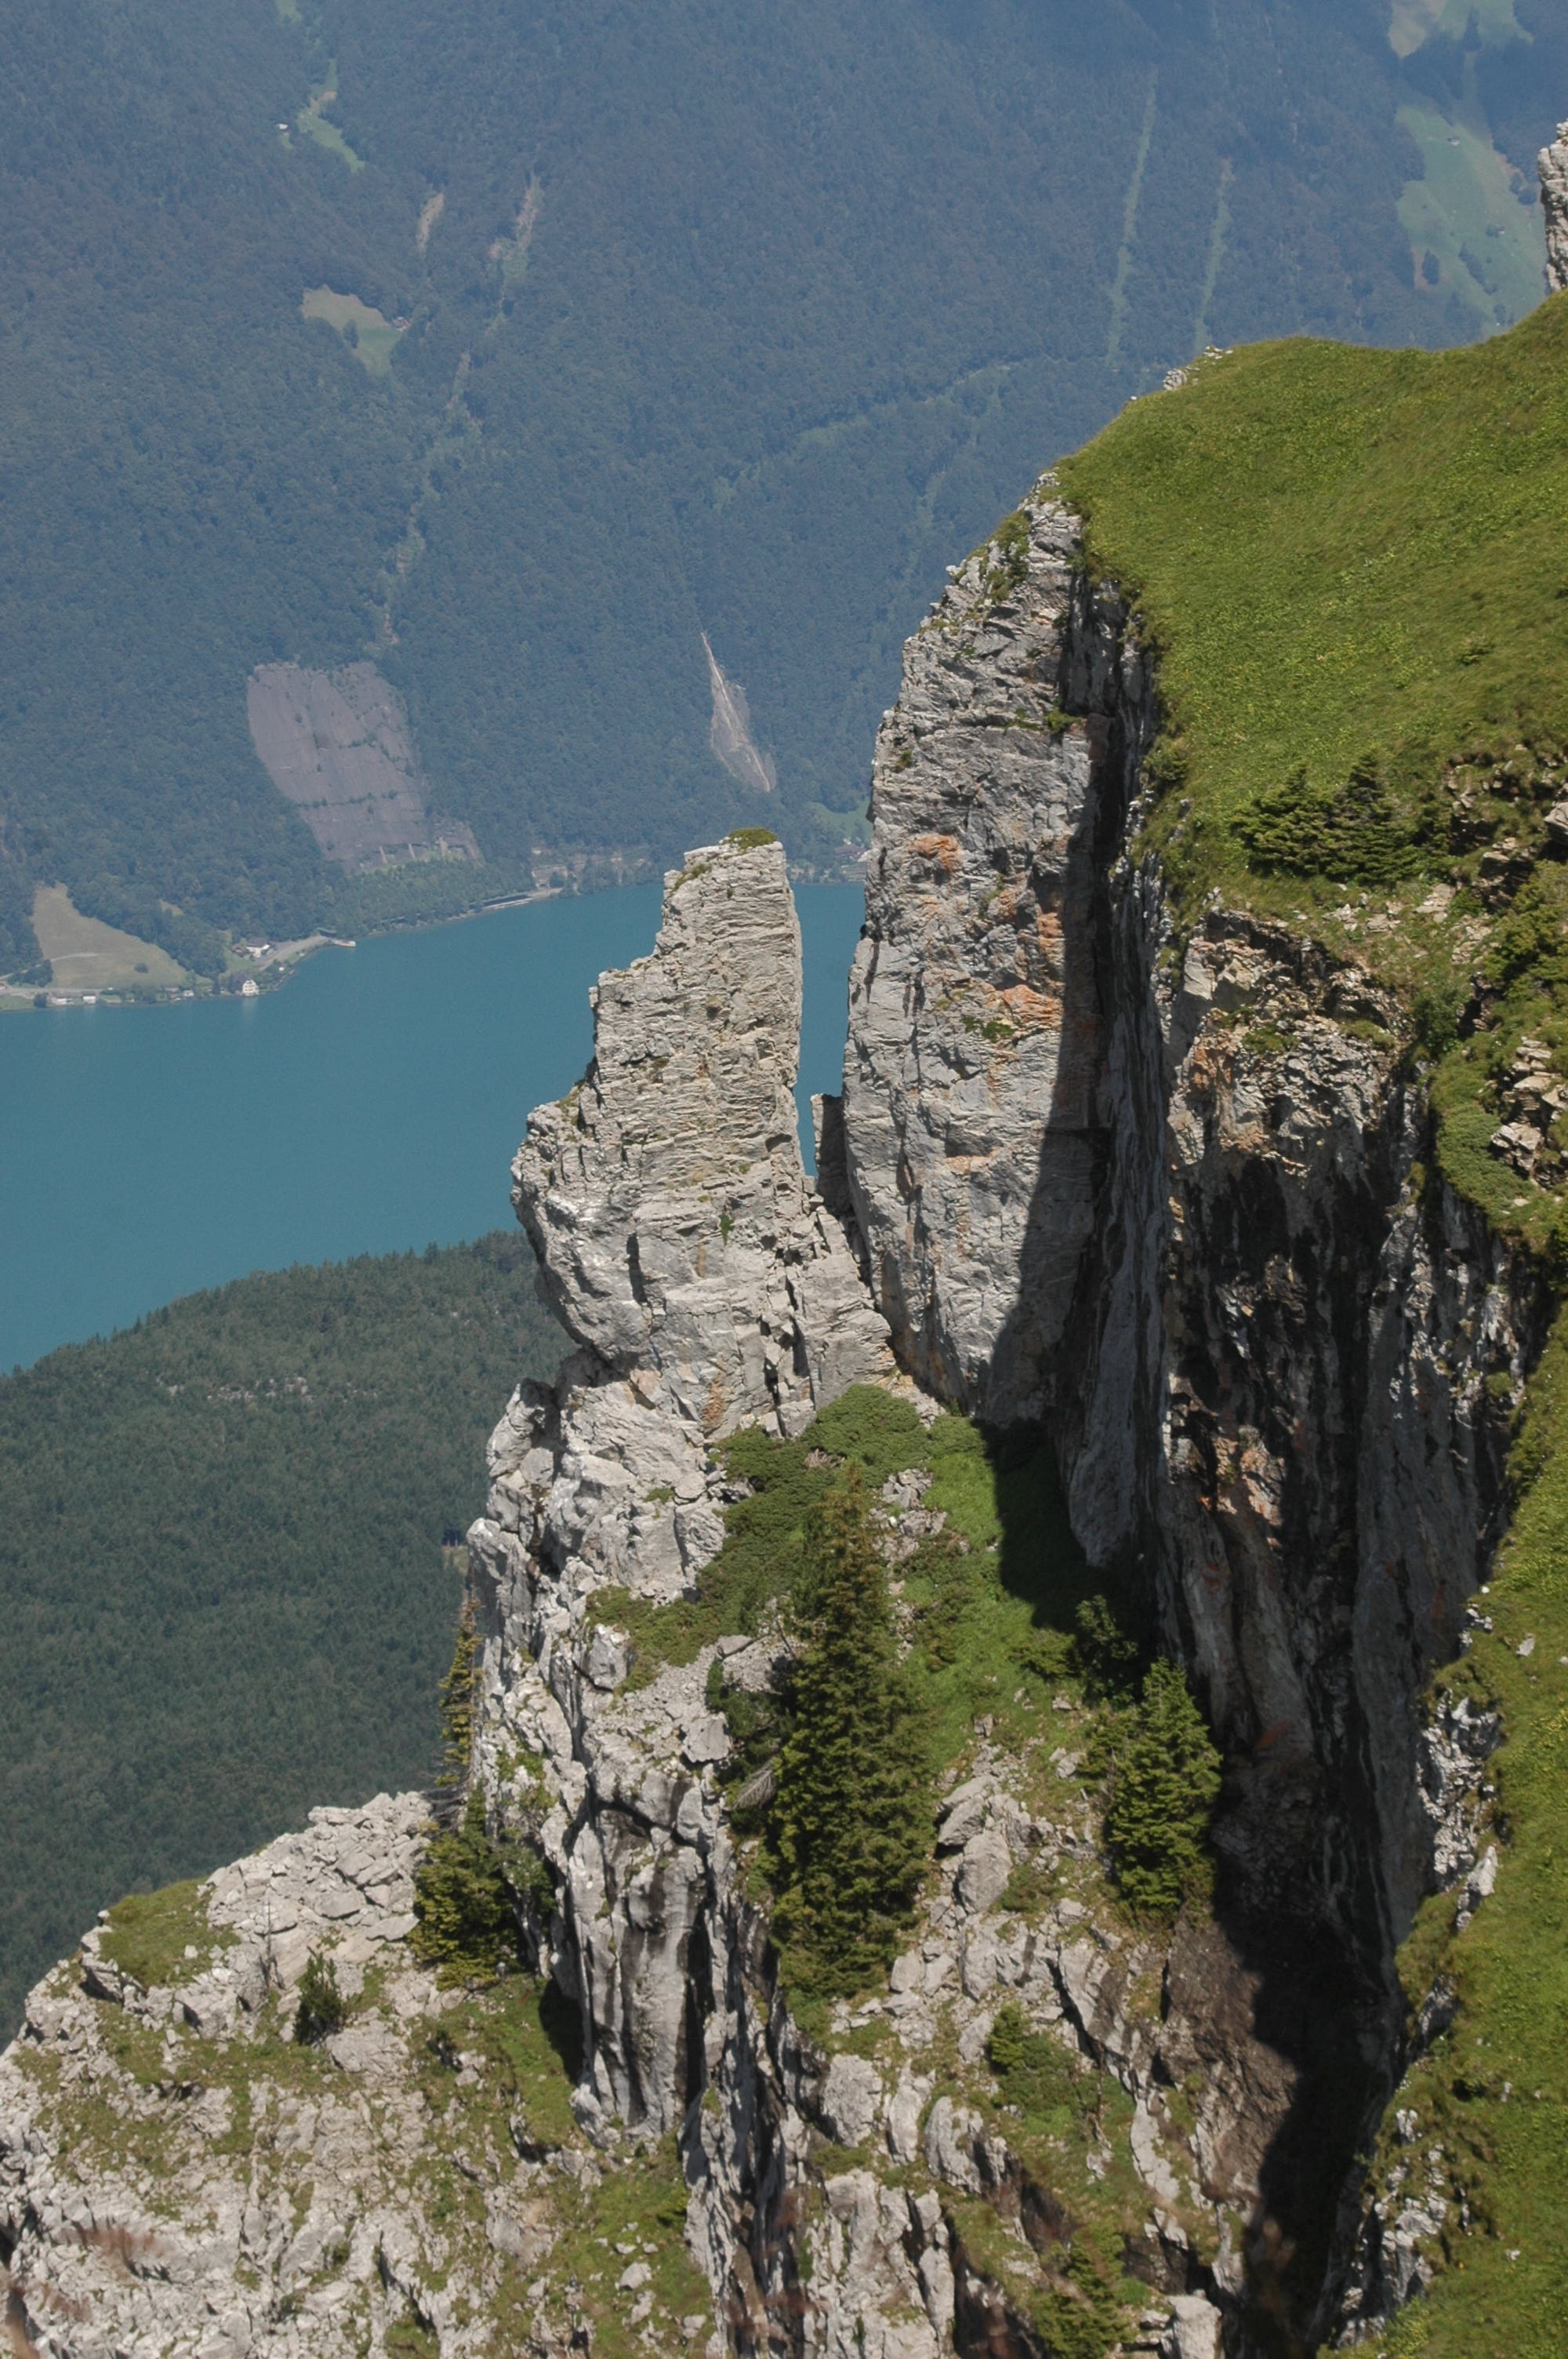
landscape, rock, wilderness, walking, mountain, lake, adventure, mountain range, formation, cliff, terrain, ridge, summit, geology, mountains, landform, geographical feature, mountainous landforms